Mata Hari

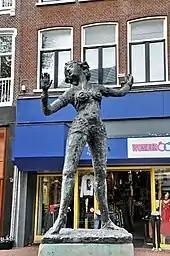
Statue of Mata Hari in Leeuwarden, Netherlands

Zelle was executed by a firing squad consisting of 12 French soldiers just before dawn on 15 October 1917. She was 41. According to an eyewitness account by British reporter Henry Wales, she was not bound and refused a blindfold. She defiantly blew a kiss to the firing squad.